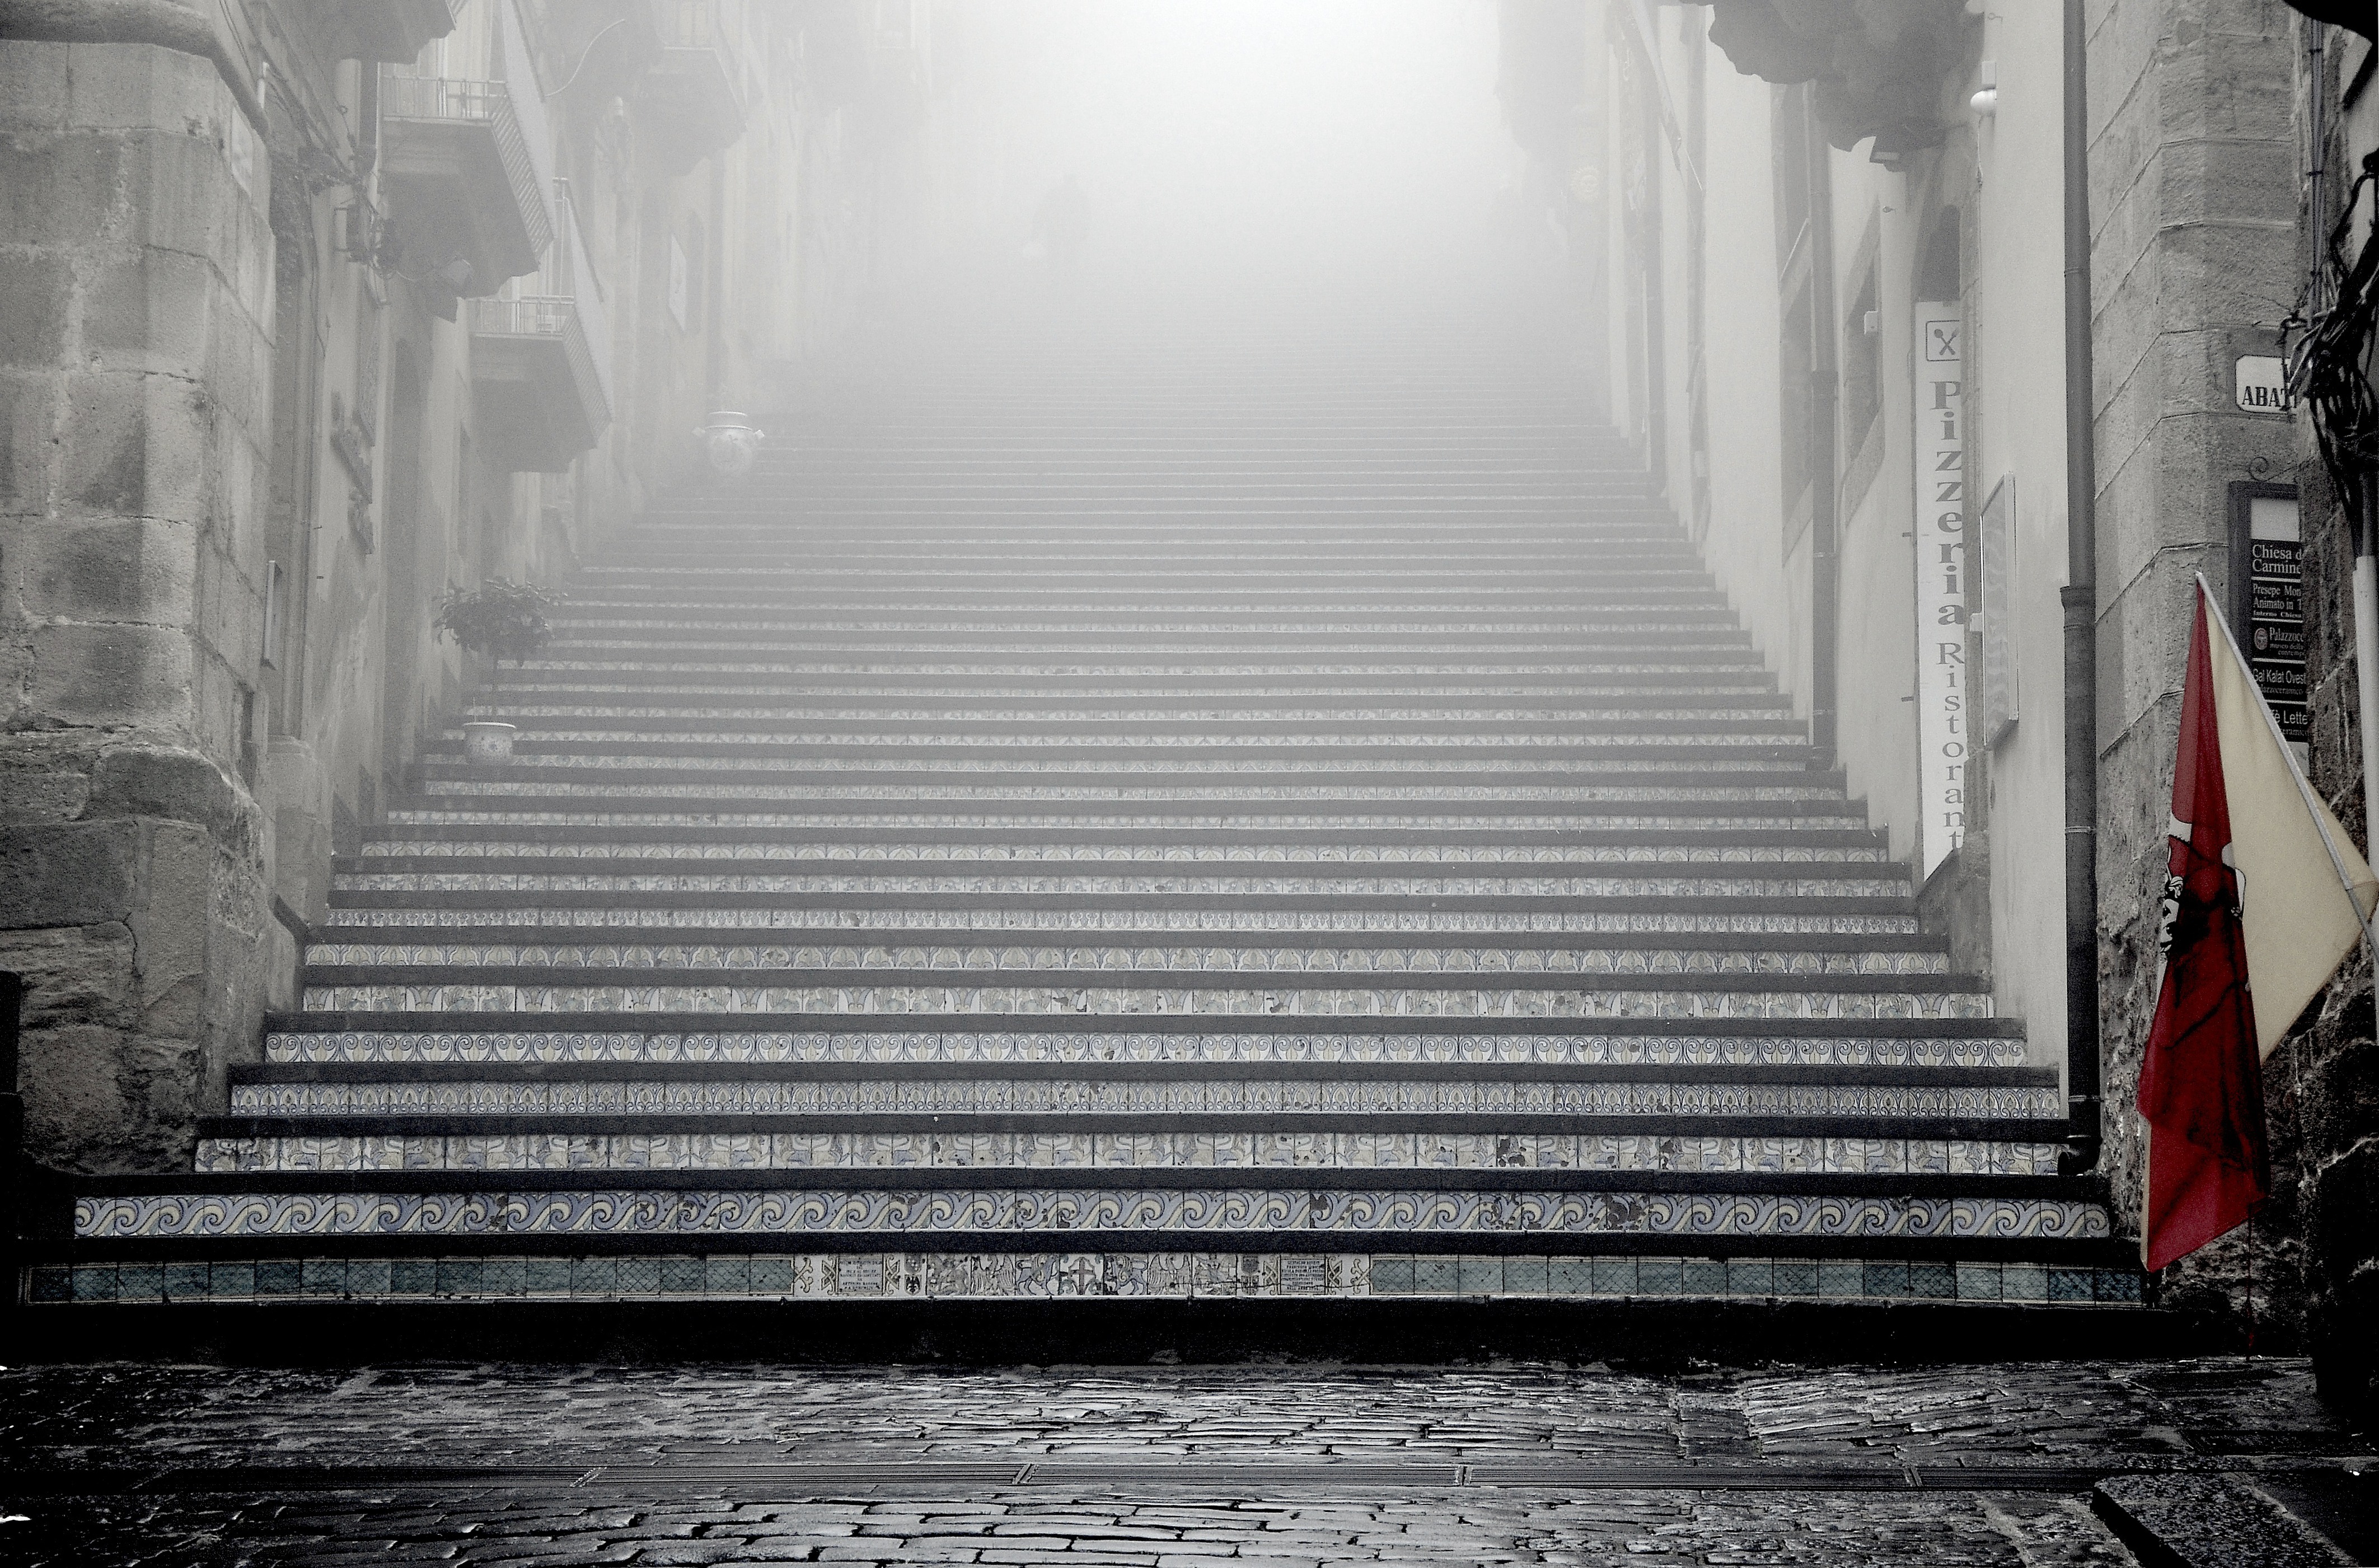
light, black and white, white, alley, cobblestone, wall, steps, flag, weather, darkness, climbing, black, stairway, monochrome, stones, temple, stairs, walls, symmetry, photograph, up, shape, upward, monochrome photography